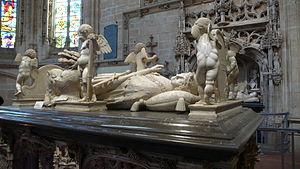
L'église Saint-Nicolas-de-Tolentin de Brou est une église faisant partie du monastère royal de Brou, à Bourg-en-Bresse dans l'Ain, qui fut construite à la demande de Marguerite d'Autriche.